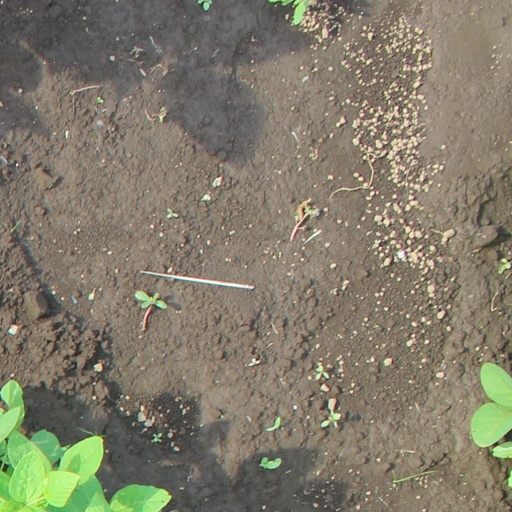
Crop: soybean